Gaëtan Paquiez

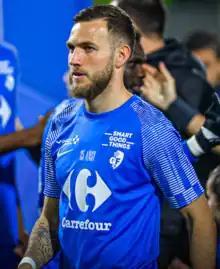
Paquiez in 2023

Gaëtan Paquiez (born 15 February 1994) is a French professional footballer who plays as a midfielder for Ligue 2 club Grenoble.